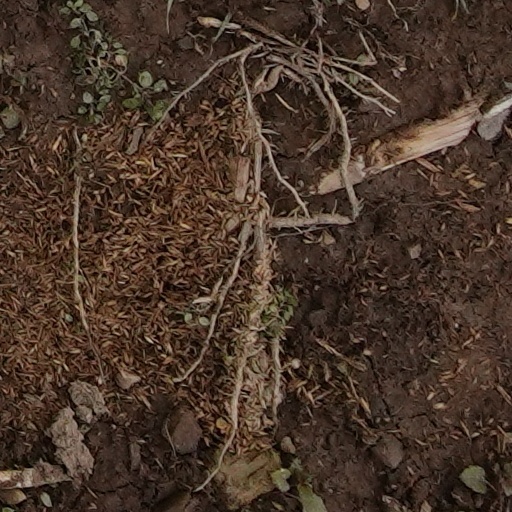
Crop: wheat